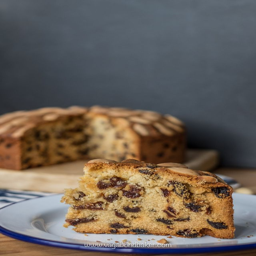
dish is instantly recognisable , it 's those concentric rings of whole almonds radiating out like ripples on a loch .